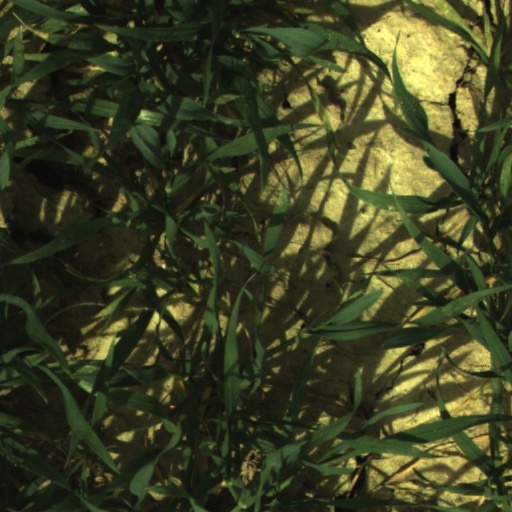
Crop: wheat